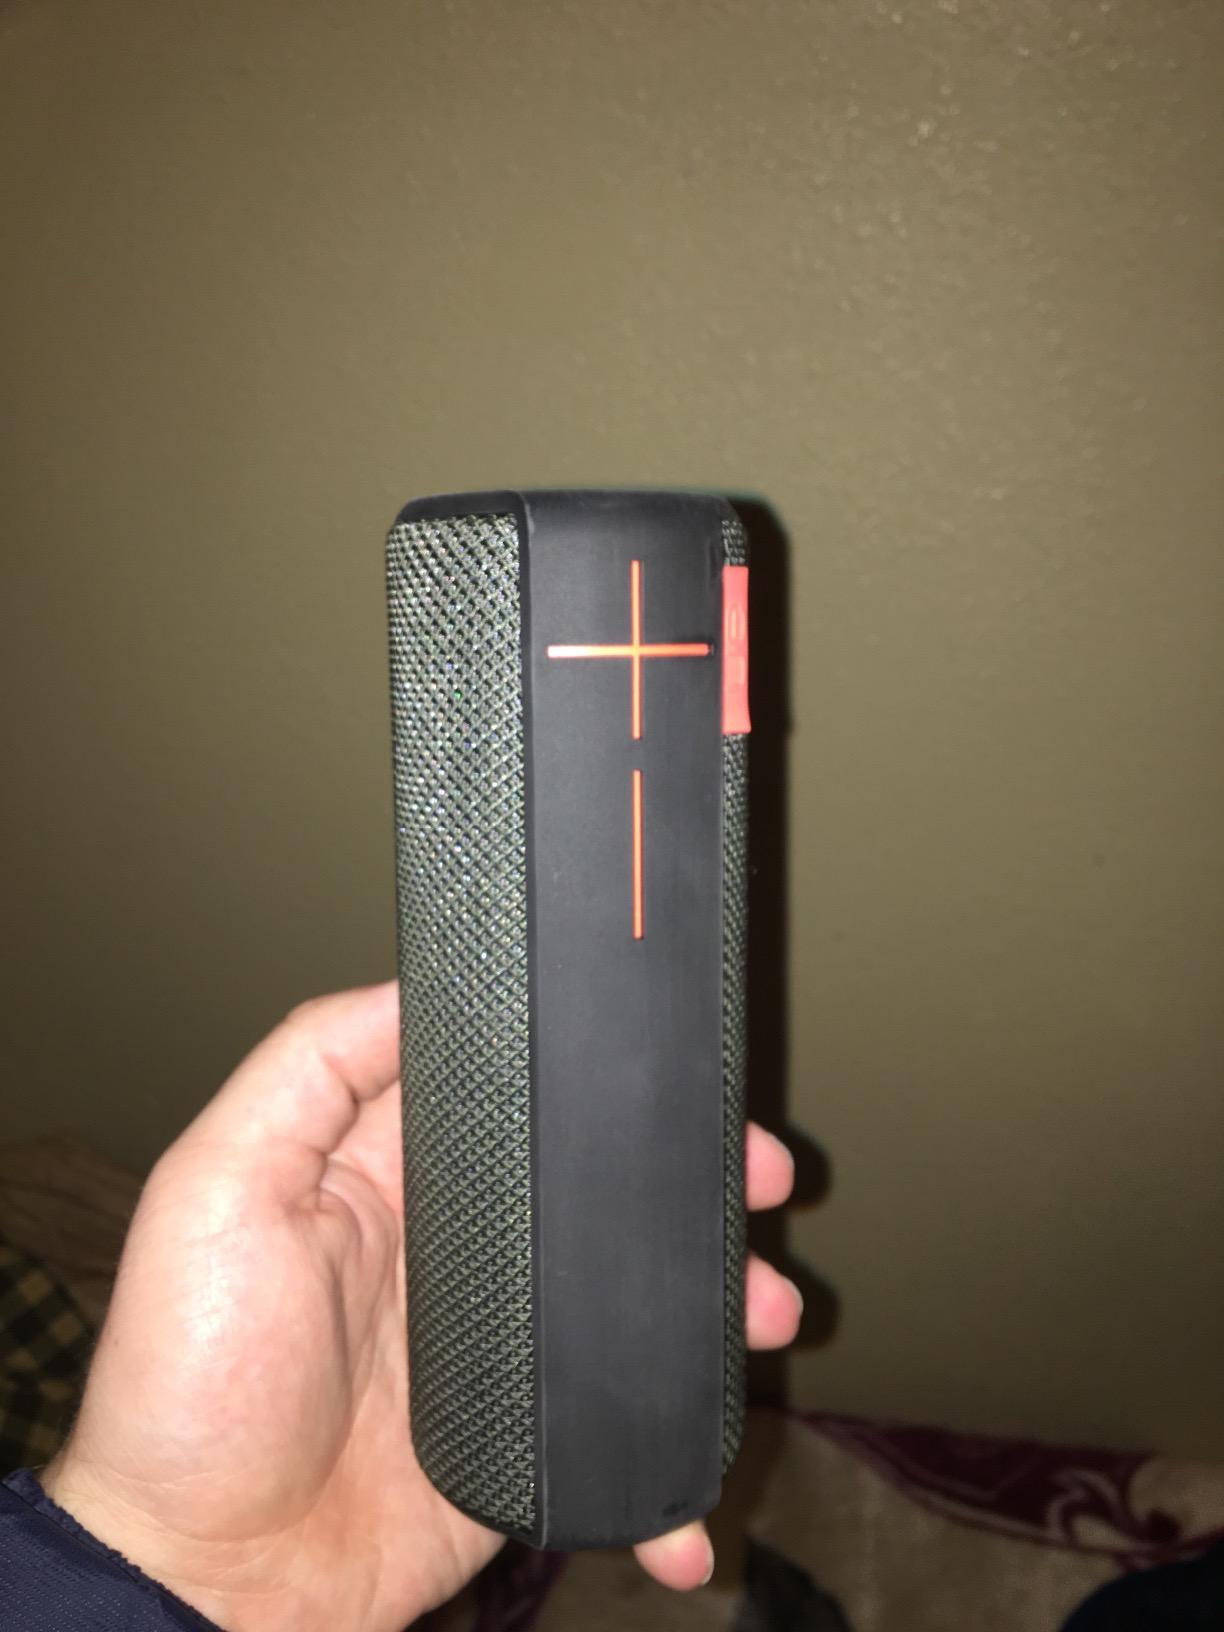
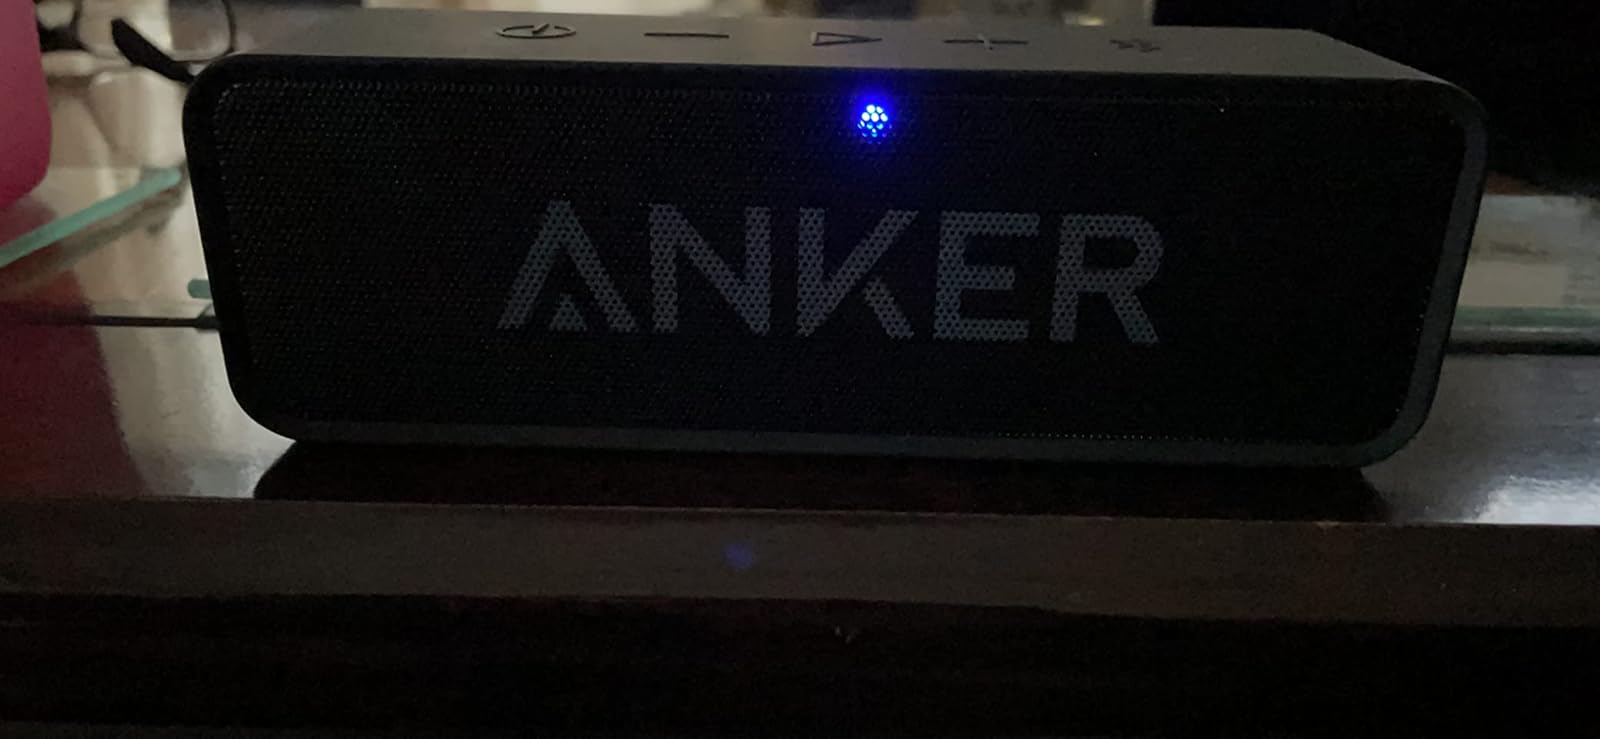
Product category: speaker
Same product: no